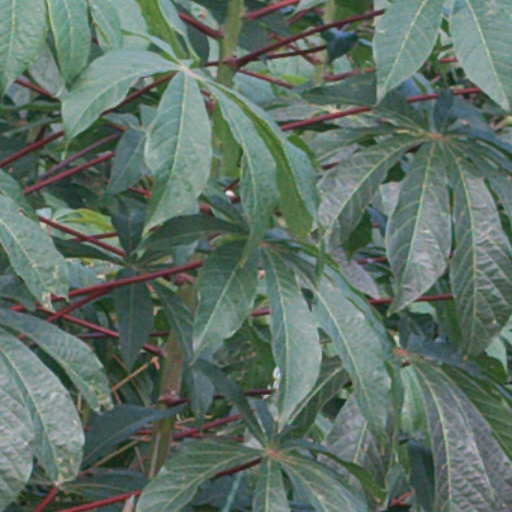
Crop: cassava